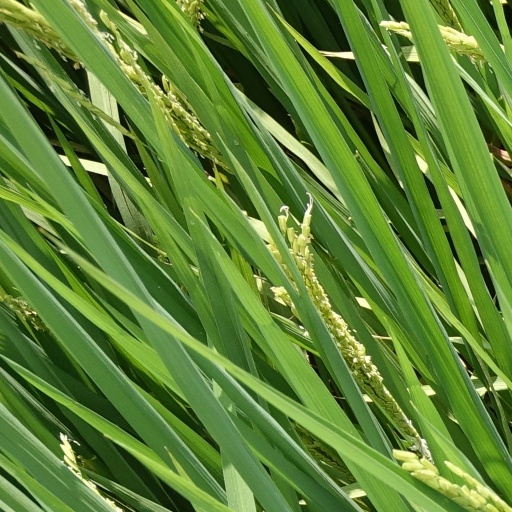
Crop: rice